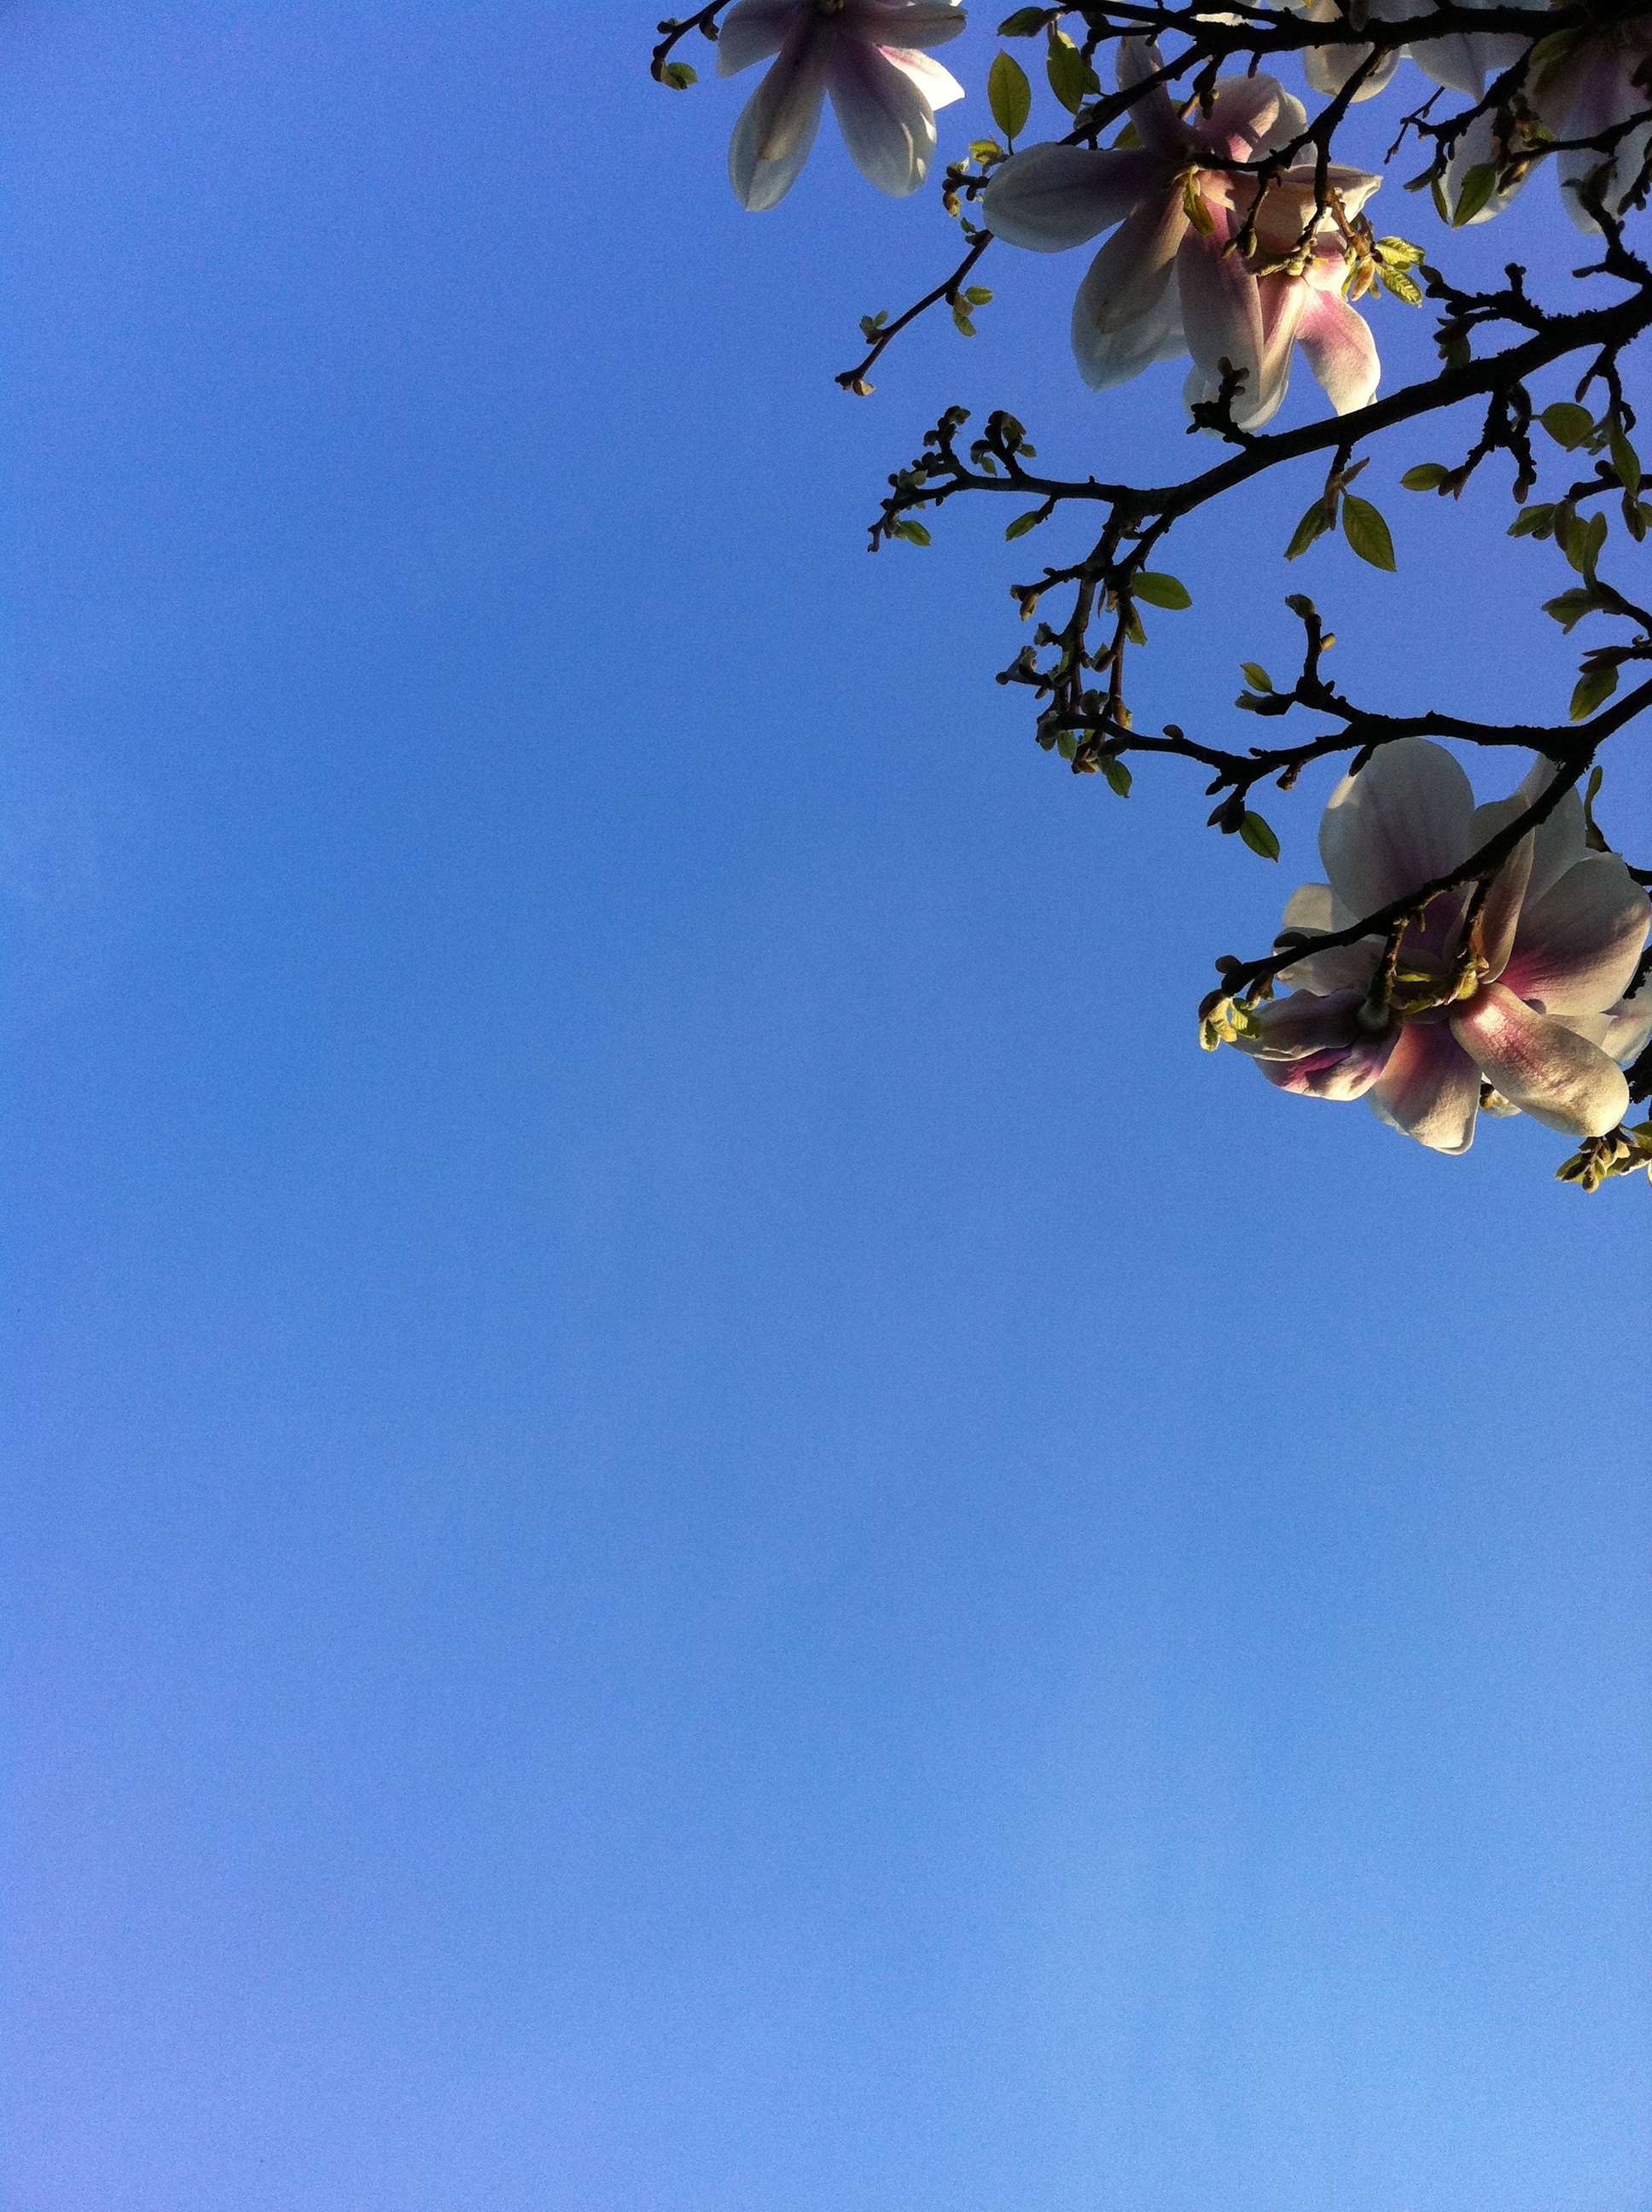
tree, branch, blossom, plant, sky, sunlight, flower, bloom, blue, lighting, blue sky, flowers, magnolia